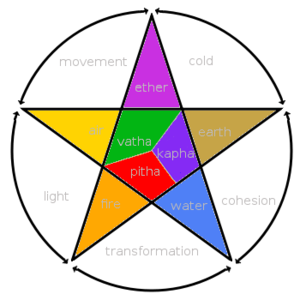
L'ayurveda est une forme de médecine traditionnelle non conventionnelle originaire de l'Inde également pratiquée dans d'autres parties du monde. L'āyurveda, ayurvéda ou encore médecine ayurvédique – en devanāgarī : आयुर्वॆद, la « science de la vie », de āyus et veda – puiserait ses sources dans le Véda, ensemble de textes sacrés de l'Inde antique. En l'occurrence, il s'agit d'une approche médicale « holistique » datant de la civilisation védique et toujours pratiquée aujourd'hui. En Inde, depuis novembre 2014, elle est promue par le ministère du Yoga fondé par le Premier ministre nationaliste Narendra Modi.